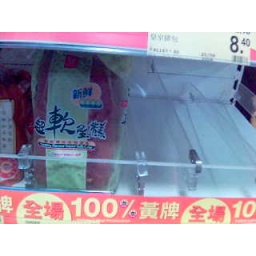
Ants walking around the cake in one of the Park n' Shop Supermarket in Tsuen Wan